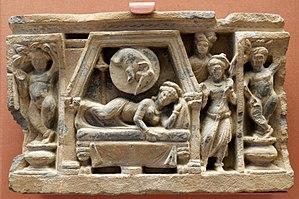
Relief d'un stūpa représentant la conception du Bouddha